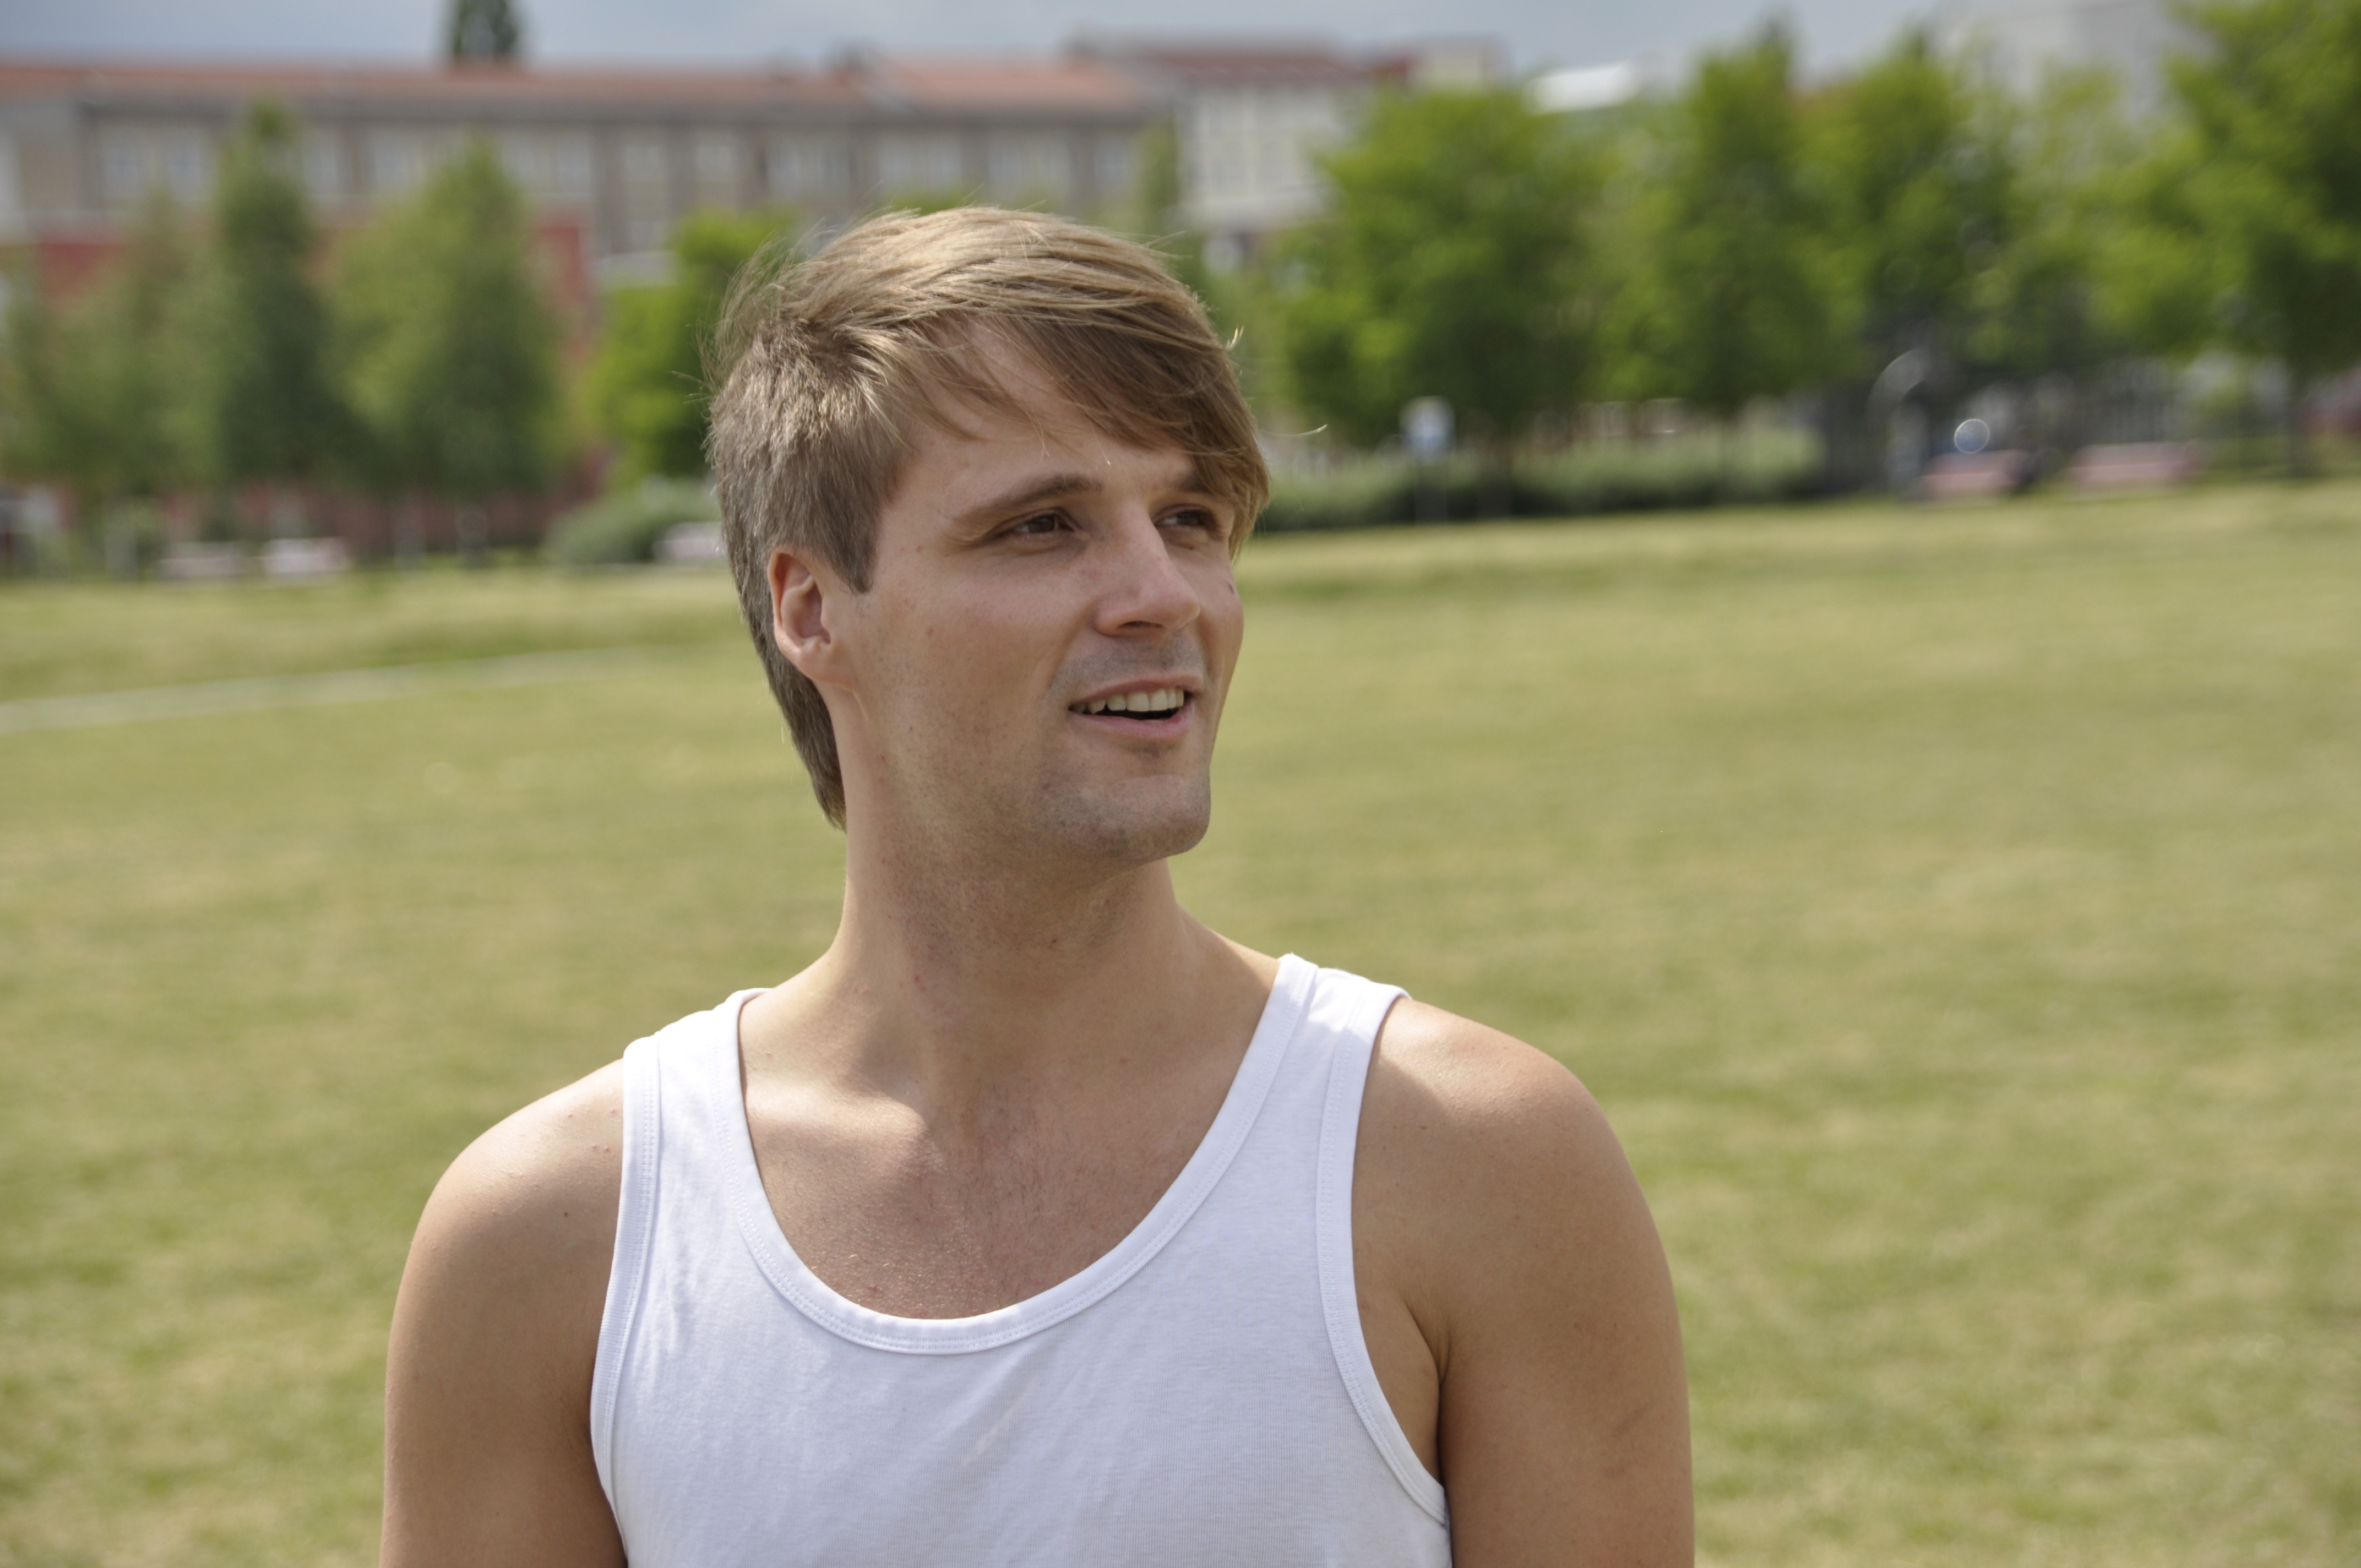
man, person, white, boy, running, male, portrait, model, youth, jogging, smile, shirt, cheerful, face, relaxation, happy, sports, dreamy, attractive, positive, physical exercise, human action, endurance sports